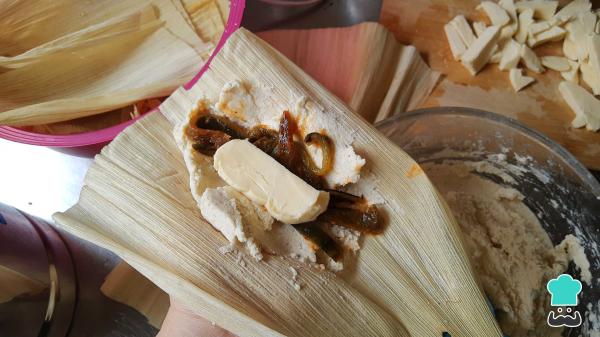
Ahora es momento de armar los tamales. Escoge una hoja, coloca una cucharada de masa y agrega un poco de rajas y de queso. ¡Ya casi está la receta de tamales con queso!